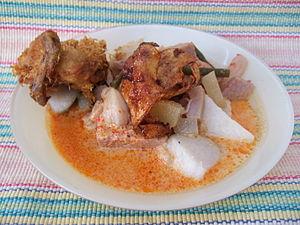
Le ketupat, kupat ou tipat est un type de boulette à base de riz emballé dans un petit panier de feuilles de palme cuites. On les trouve communément en Indonésie, Malaisie, Brunei, Singapour, et aux Philippines. Ce plat de riz emballé est similaire au lontong et au bakchang.